Music of Battlestar Galactica (2004 TV series)

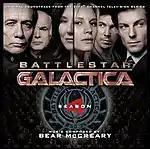
"Battlestar Galactica" Season 4 soundtrack cover art

The track listing for the fourth season soundtrack was announced by Bear McCreary on his blog on 19 June 2009. The first disc of the two-disc set consists of cues from the main body of season four, excluding "Razor" and "Daybreak"; the second disc comprises almost the full score of "Daybreak", the series finale.